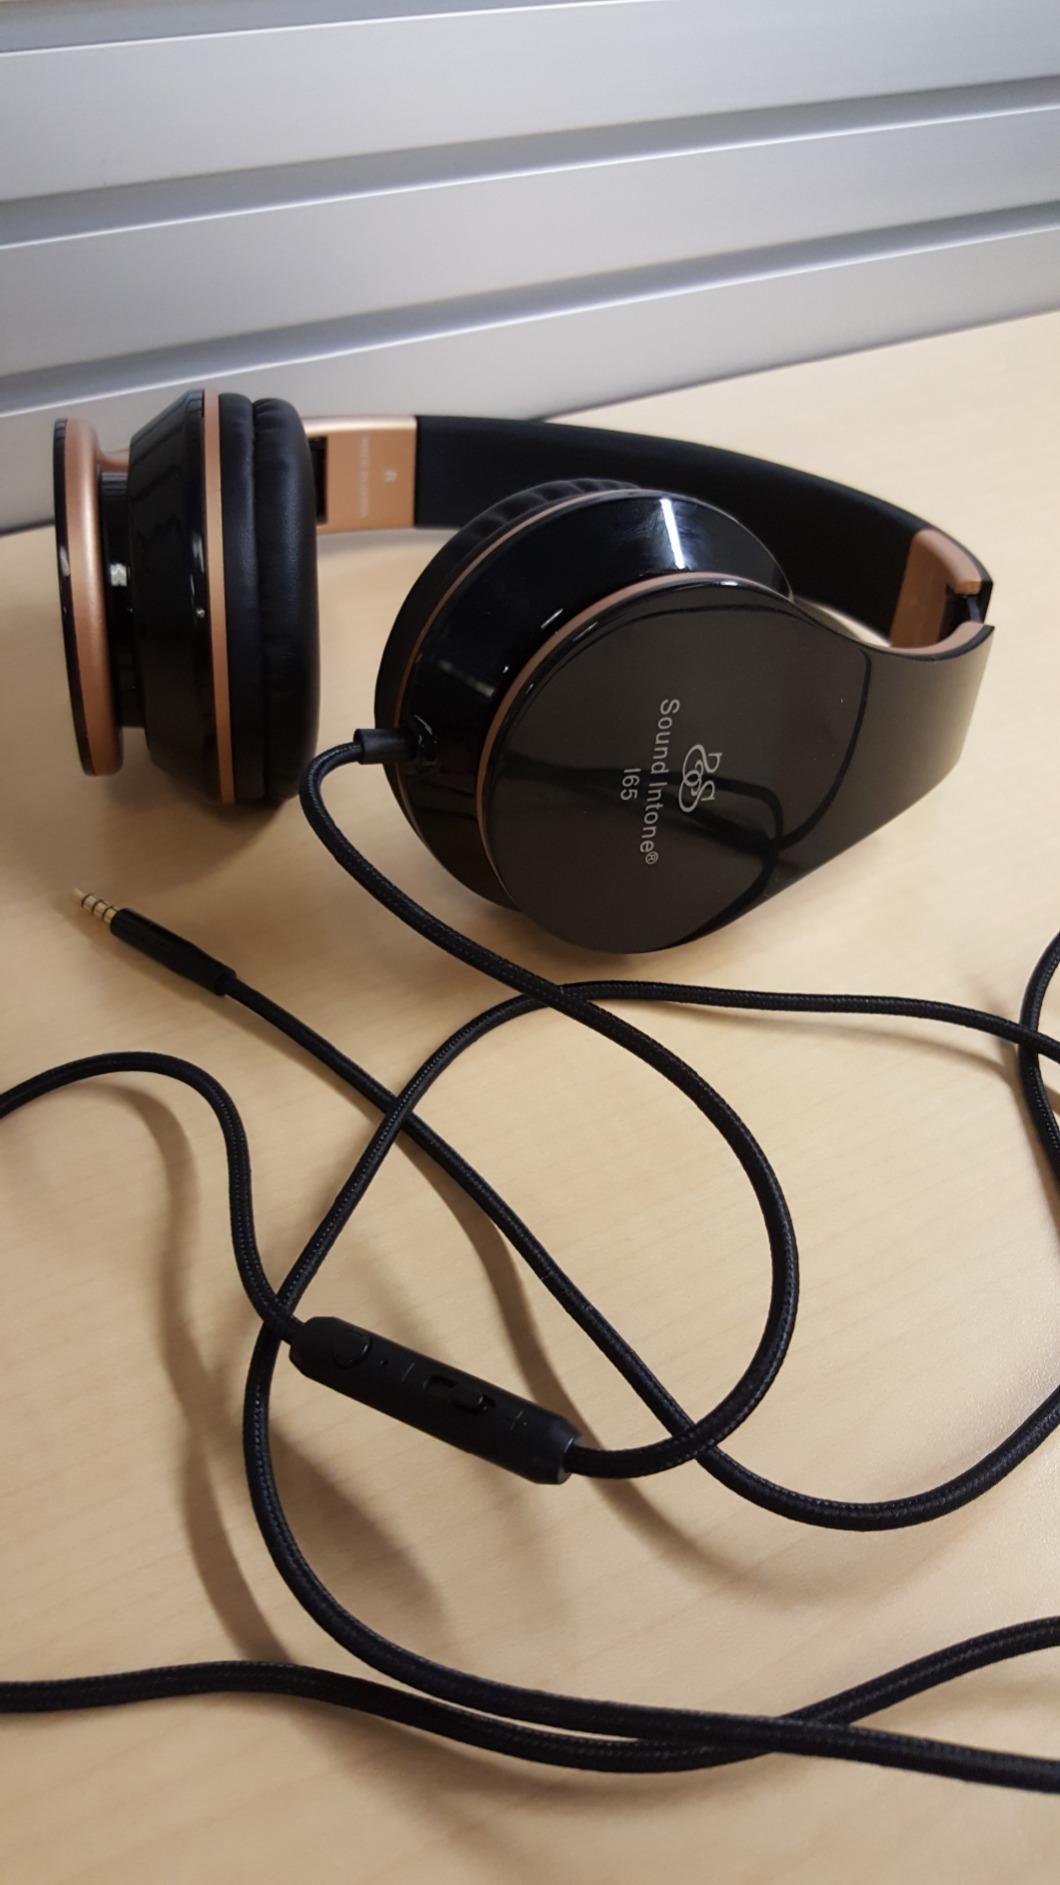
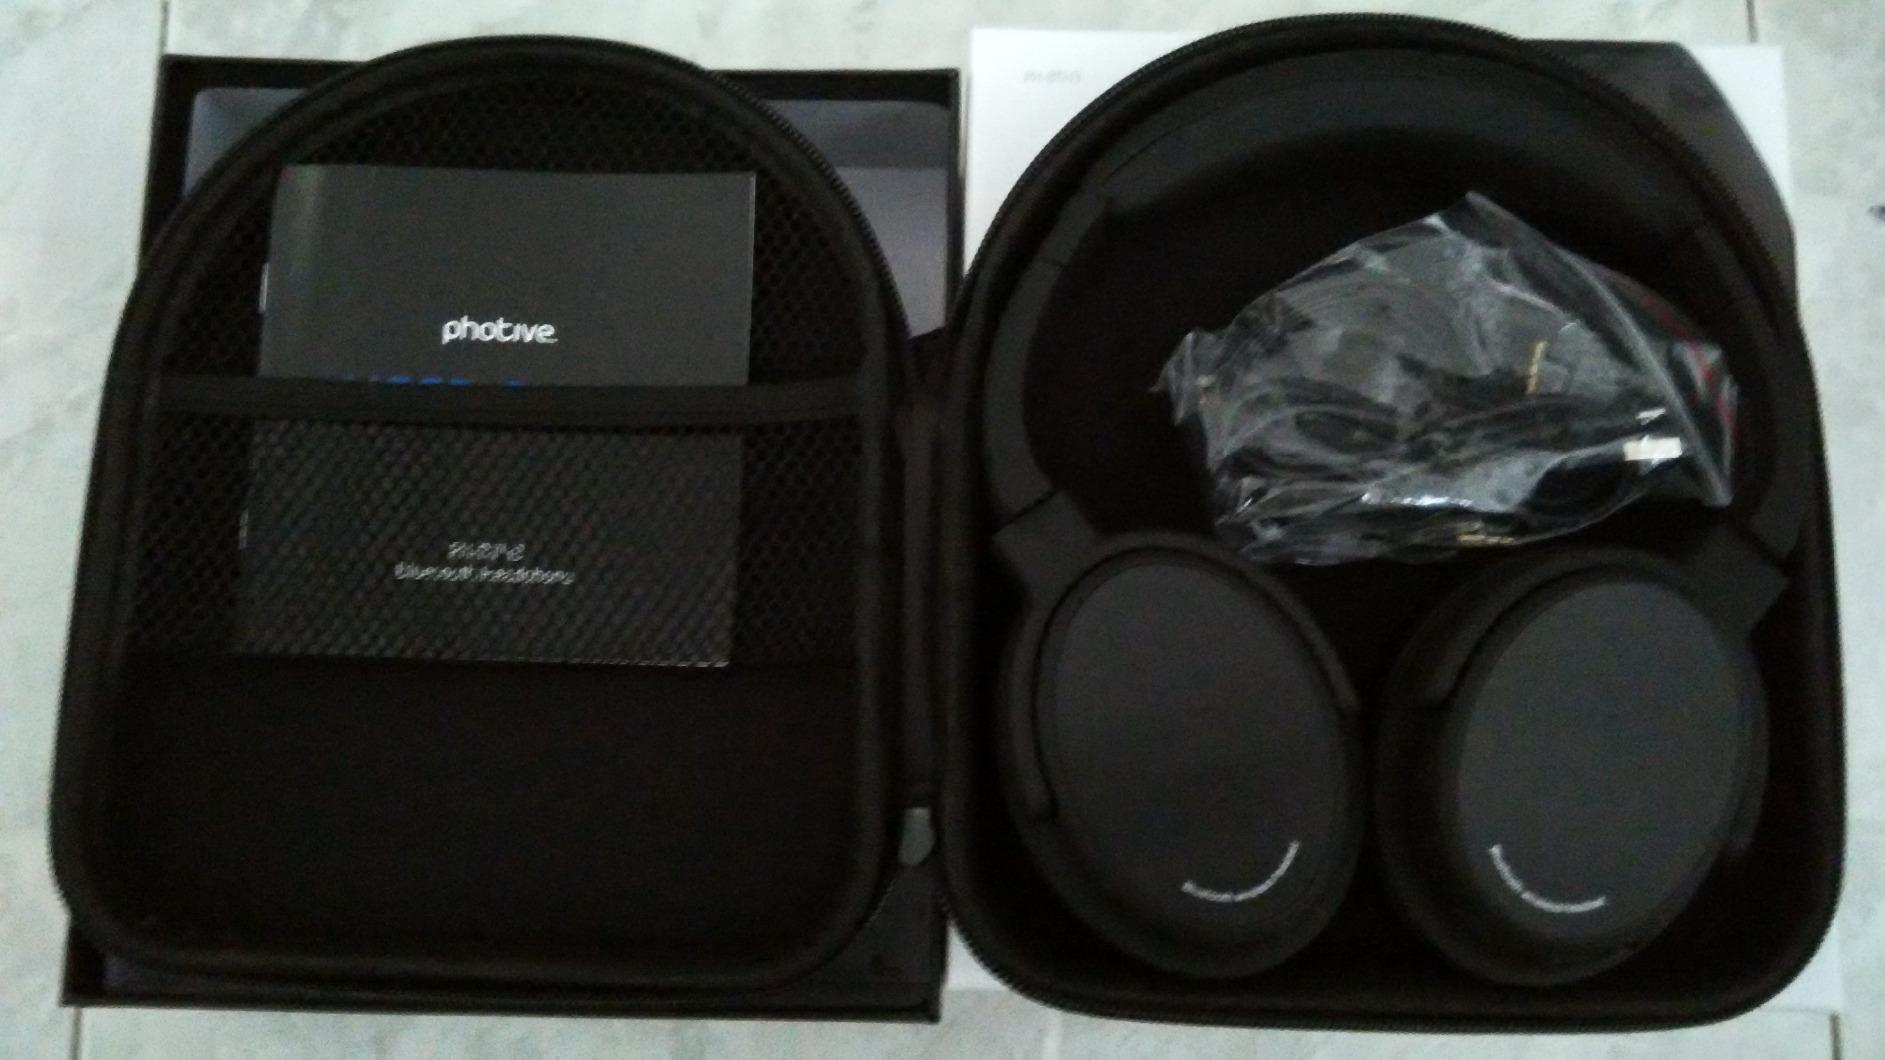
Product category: headphones
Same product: no